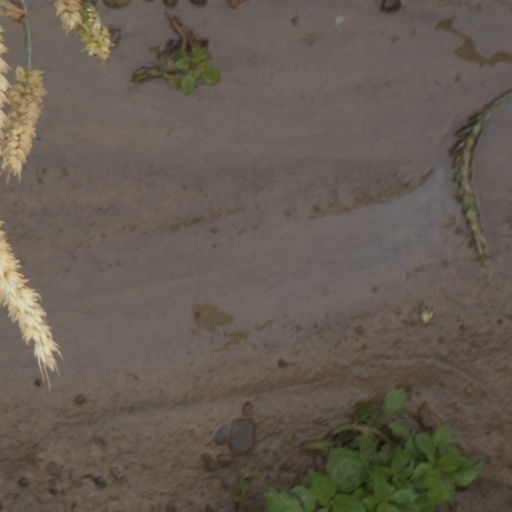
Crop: wheat